Moon

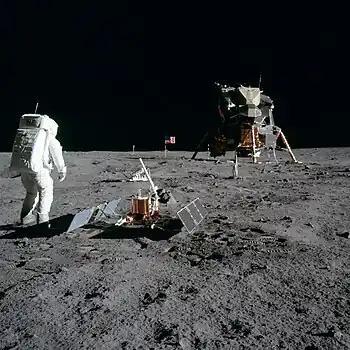
Astronaut Buzz Aldrin in life-supporting suit looking back at the first lunar habitat and base, the Lunar Module "Eagle" of Tranquility Base, during Apollo 11 (1969), the first crewed Moon landing

The only instances of humans living on the Moon have taken place in an Apollo Lunar Module for several days at a time (for example, during the Apollo 17 mission). One challenge to astronauts during their stay on the surface is that lunar dust sticks to their suits and is carried into their quarters. Astronauts could taste and smell the dust, which smells like gunpowder and was called the "Apollo aroma". This fine lunar dust can cause health issues.